Santiago Cafiero

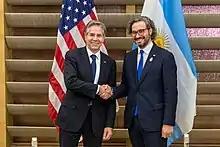
Cafiero with U.S. Secretary of State Antony Blinken in 2022

On 20 September 2021, Cafiero was appointed Minister of Foreign Affairs and Worship in replacement of Felipe Solá, and was replaced as Cabinet Chief by Juan Manzur. Manzur's appointment and Cafiero's designation as Foreign Minister were part of a cabinet reshuffle following the government's poor showings in the 2021 legislative primary elections.